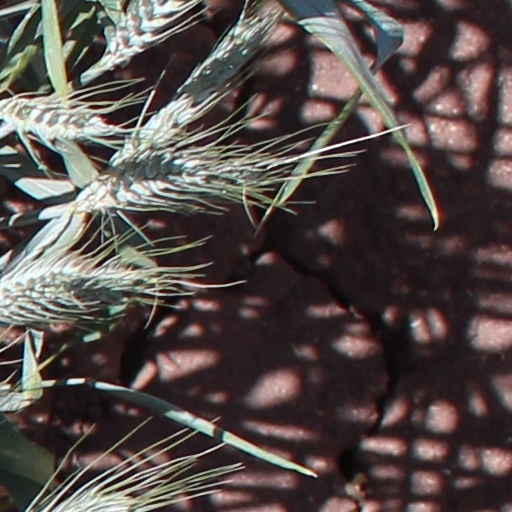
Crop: wheat